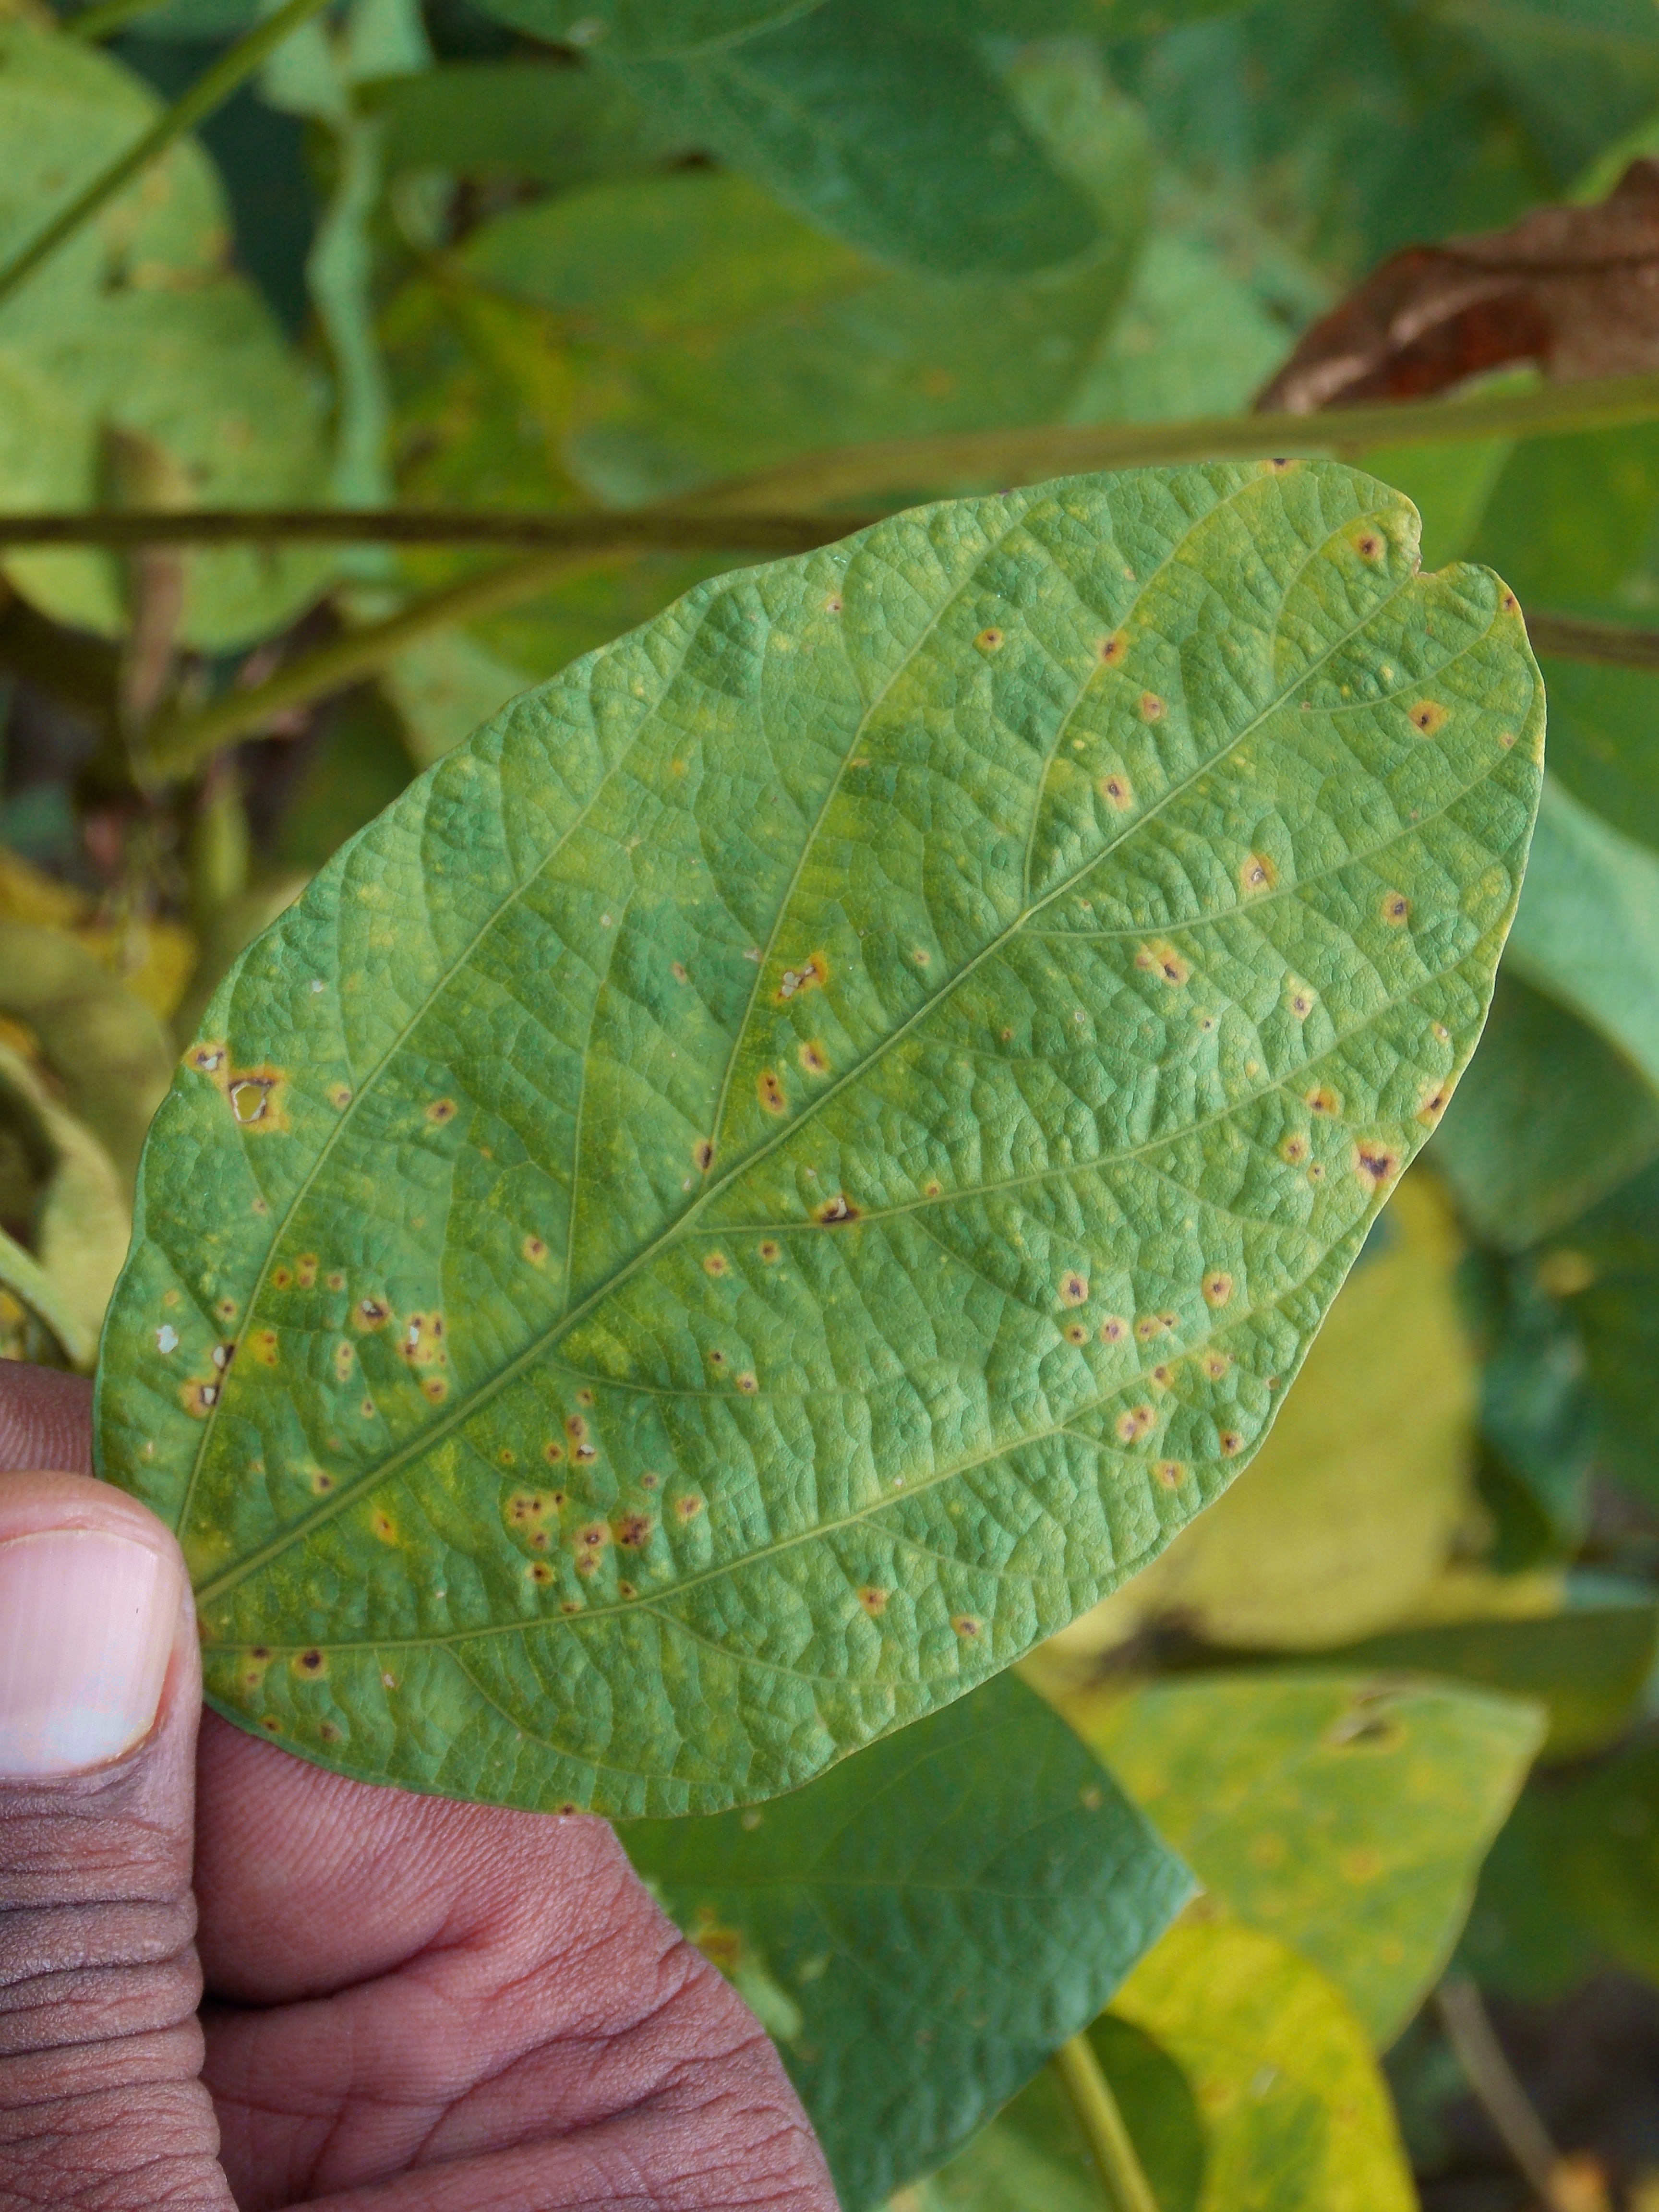
Label: Disease